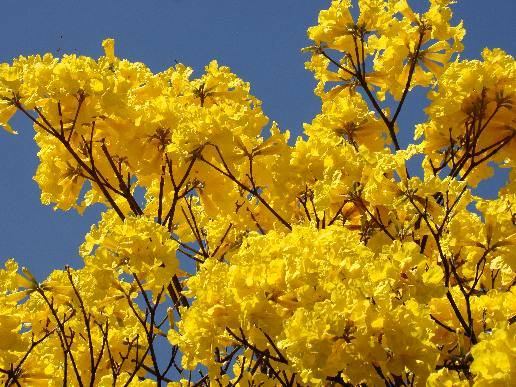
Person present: No